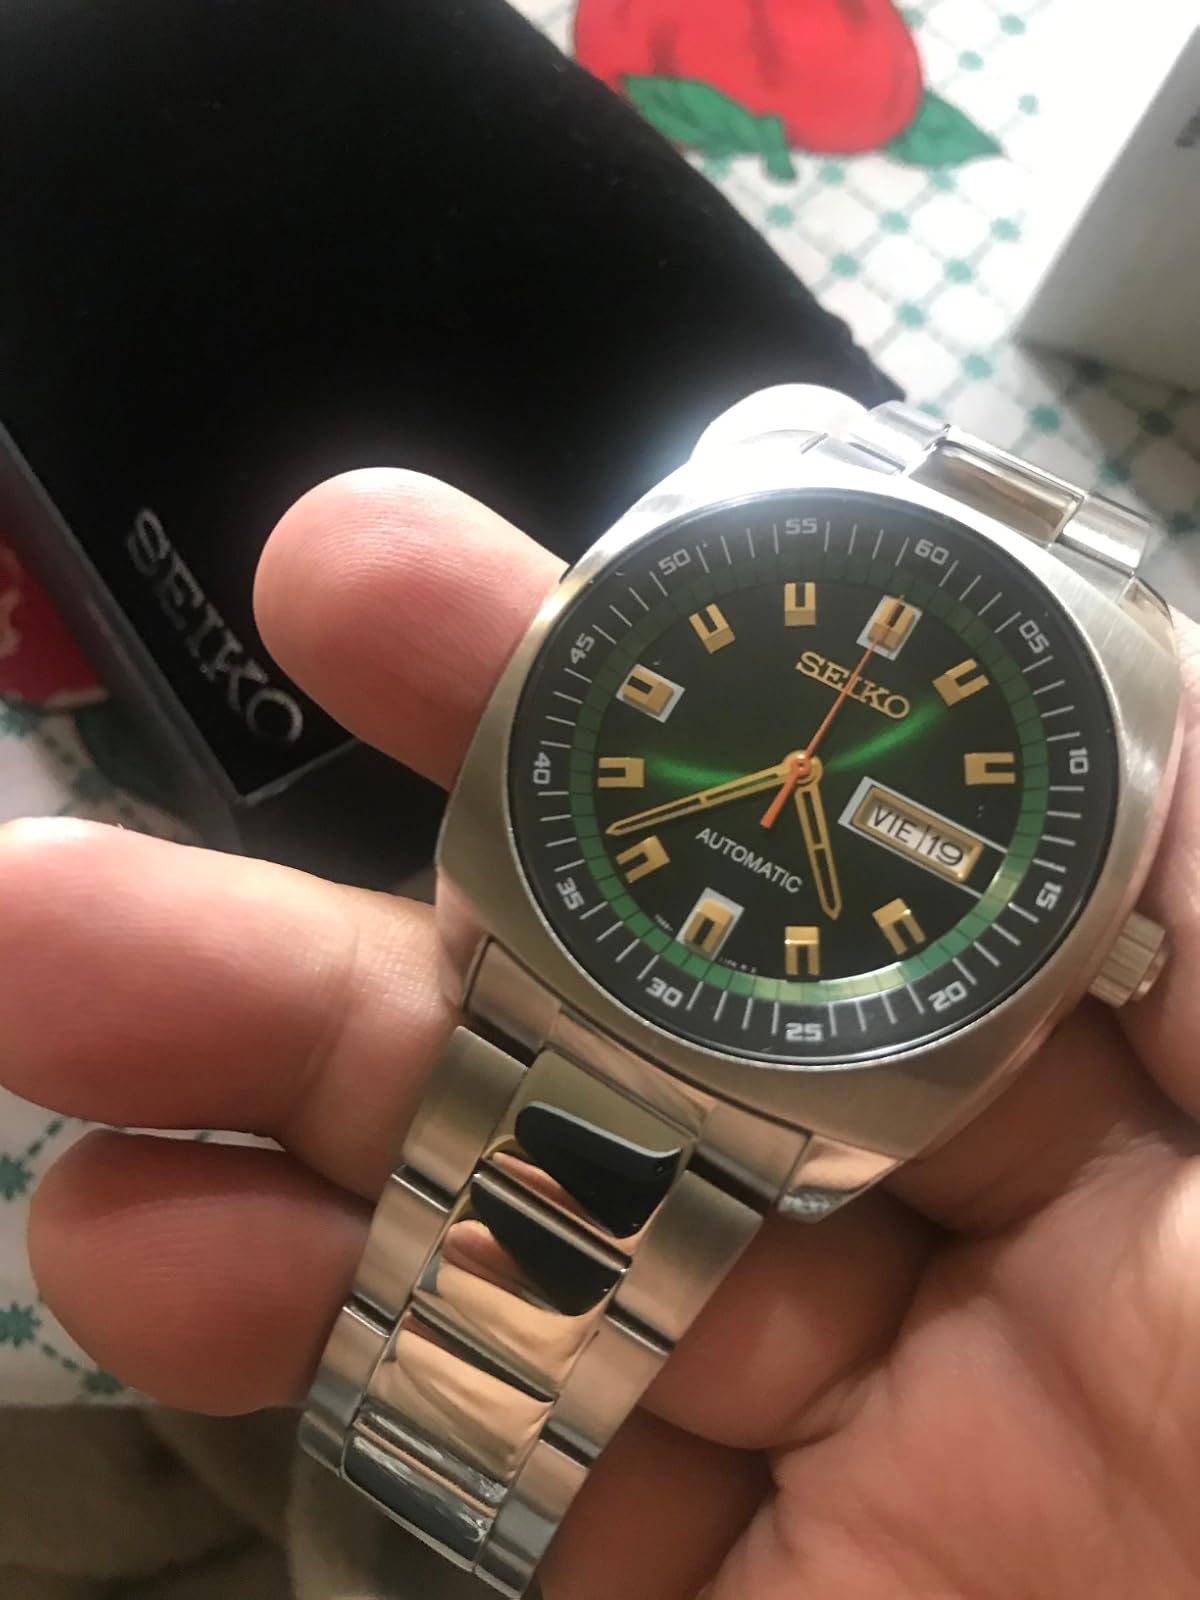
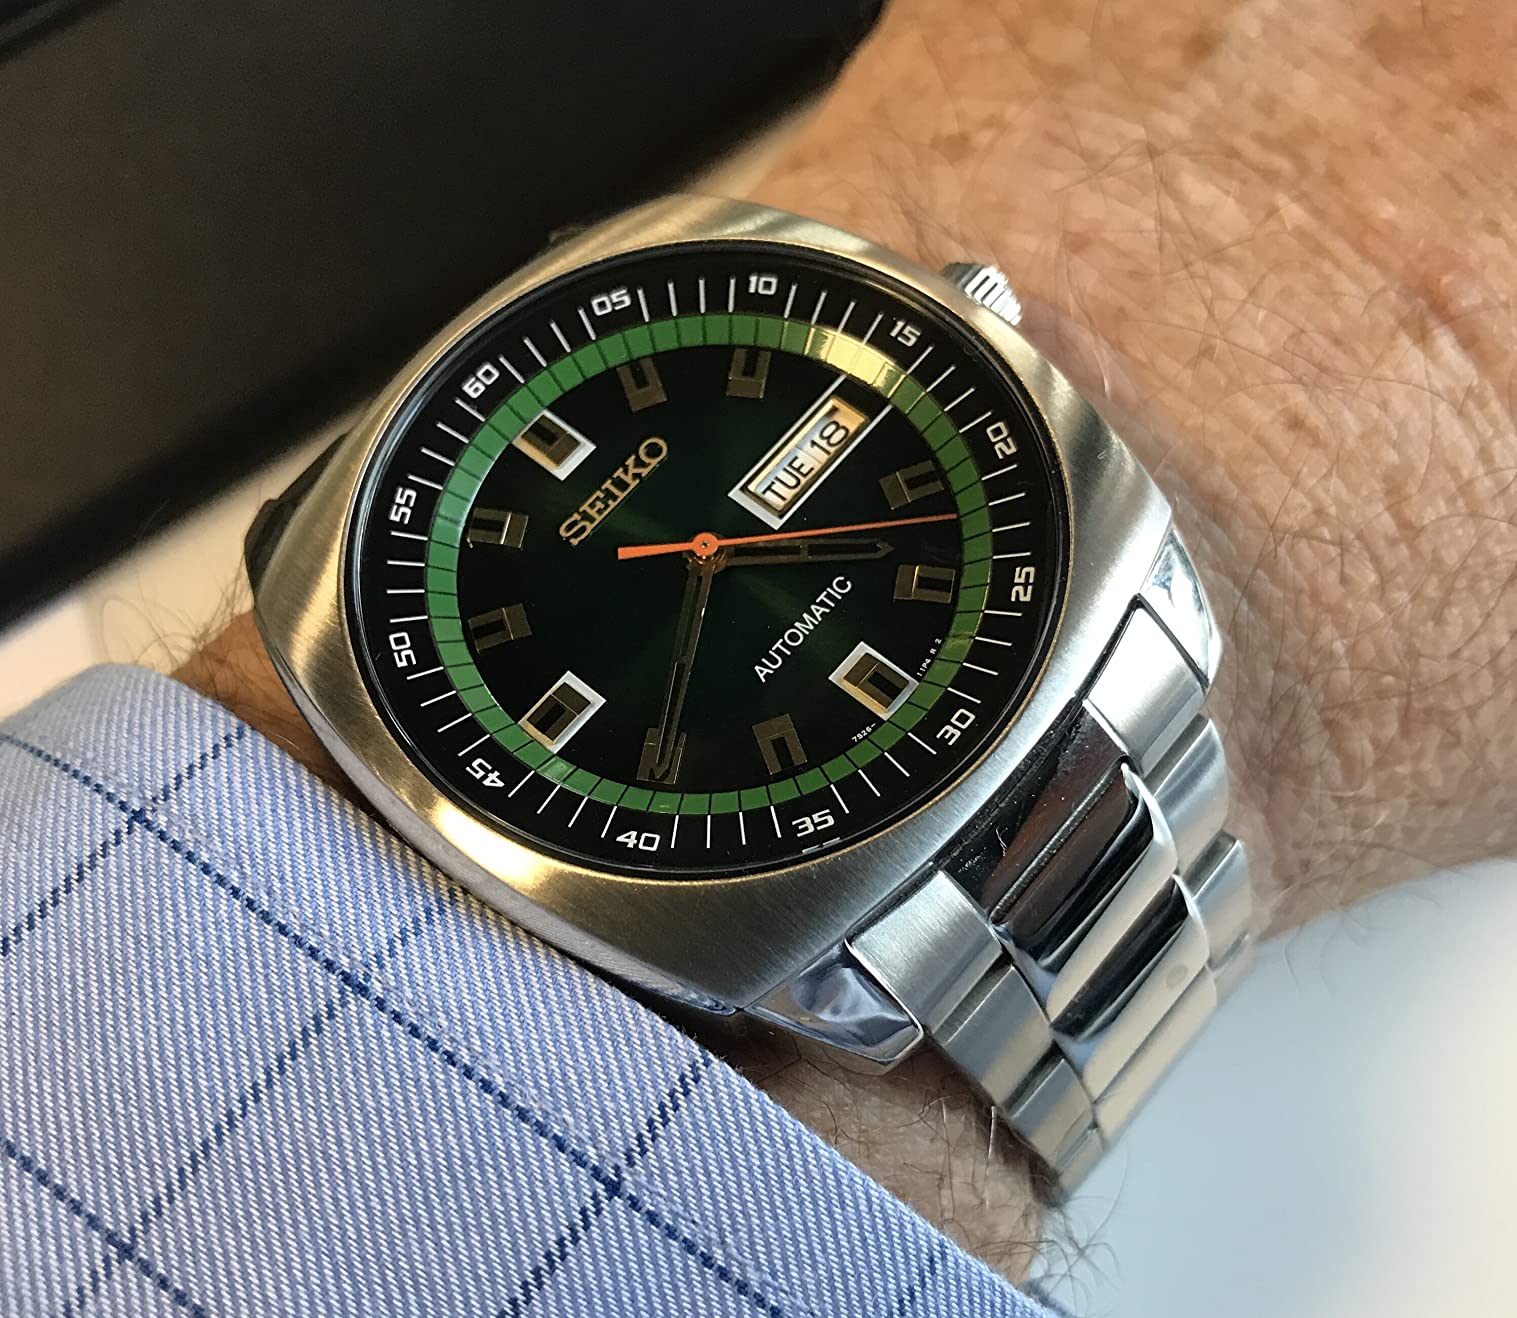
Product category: accessories_watch
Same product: yes